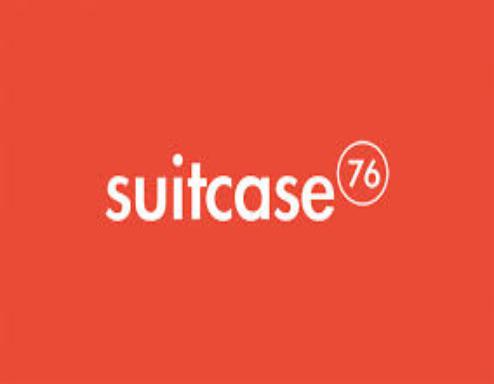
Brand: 76
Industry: Clothes